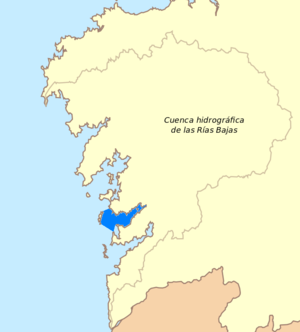
La Ria de Pontevedra est située dans la Province de Pontevedra, en Galice. C'est l'une des trois principales entrées maritimes de la Galice, la zone la plus touristique de la communauté. De plus c'est aussi la plus régulière d'entre elles et la troisième la plus grande de toutes celles de Galice avec 145 km² de surface.